Albrecht Wolters

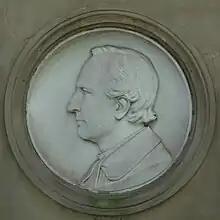
Marble medaillon of Albrecht Wolters

He studied theology at the Universities of Bonn and Berlin, where he was a pupil of August Neander. After passing his first theological examination, he spent three years as a tutor in Naples, then serving as an assistant pastor in the city of Krefeld (1849). In 1850 became a teacher at a higher "Töchterschule" in Cologne, and from July 1851 to May 1857, worked as a pastor in Wesel.